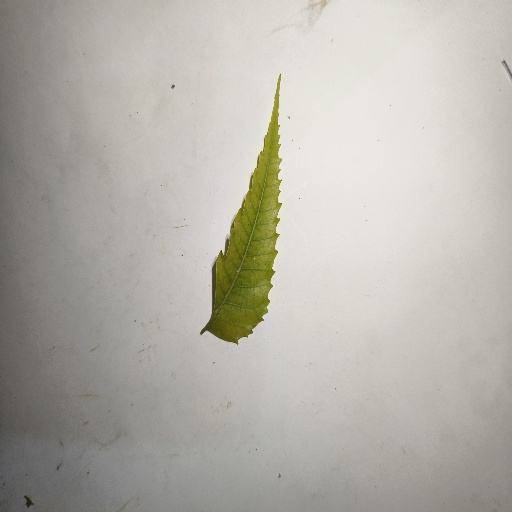
Species: Neem
Leaf condition: Yellow Leaf